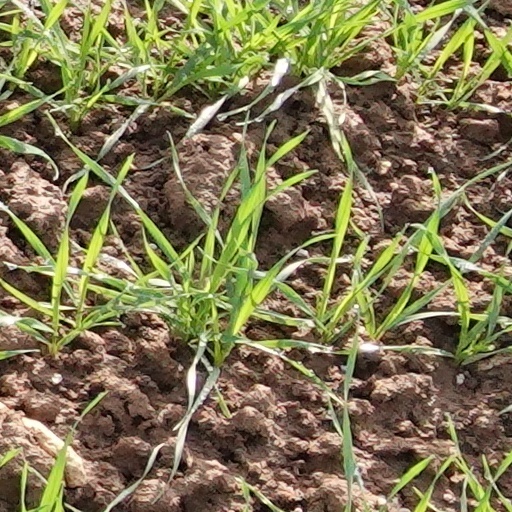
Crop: wheat